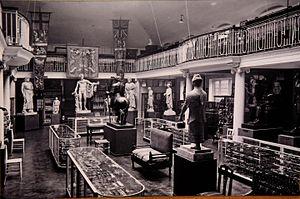
Wellcome Collection est un musée et une bibliothèque situés à Londres, présentant un mélange d'artefacts médicaux et d'œuvres d'art originales explorant des idées sur les liens entre la médecine, la vie et l'art. Fondée en 2007, Wellcome Collection attire plus de 500 000 visiteurs par an. Le lieu propose aux visiteurs des expositions et des collections contemporaines et historiques, des événements publics animés, la bibliothèque Wellcome, un café, une librairie et des salles de conférence.